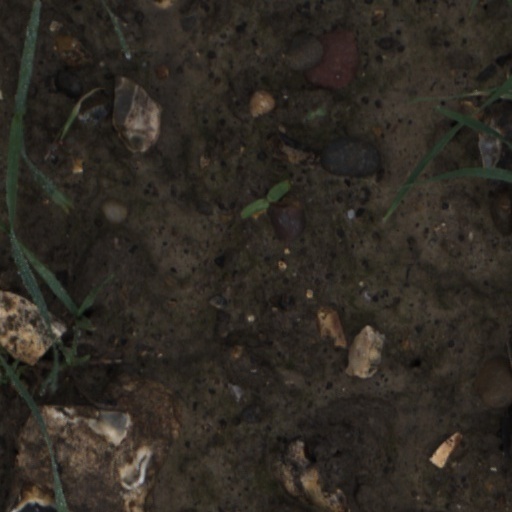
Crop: wheat